Edestin

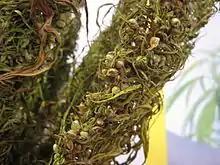
A close look at a hemp plant with dried-out seeds and leaves.

It has been discovered that there are seven cDNAs encoding edestin in Cannabis sativa L., the sequences are distinguished by globulin characteristic. There is a type 1 and type 2 of edestin that are both used in process of the development of hemp seeds. Edestin has been used to help the nutritional quality of plant consumption. Hemp seeds are considered to be fruits from hemp plants, and can be used in several different methods: medicine, food, fiber, or psychoactive adjuvants.